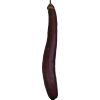
Label: Eggplant long 1